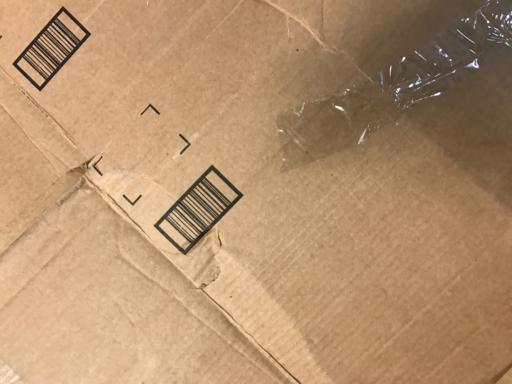
Waste category: cardboard